Church of Saint Irene, Ios

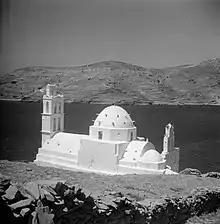
Church of Saint Irene with Sea in background. Picture by mediterranean sailor and writer Göran Schildt.

The Church of St. Irene is a Greek Orthodox church on the island of Ios, Greece. It is located in the south side of the port of Ios in Yialos and it was built in the 17th century.